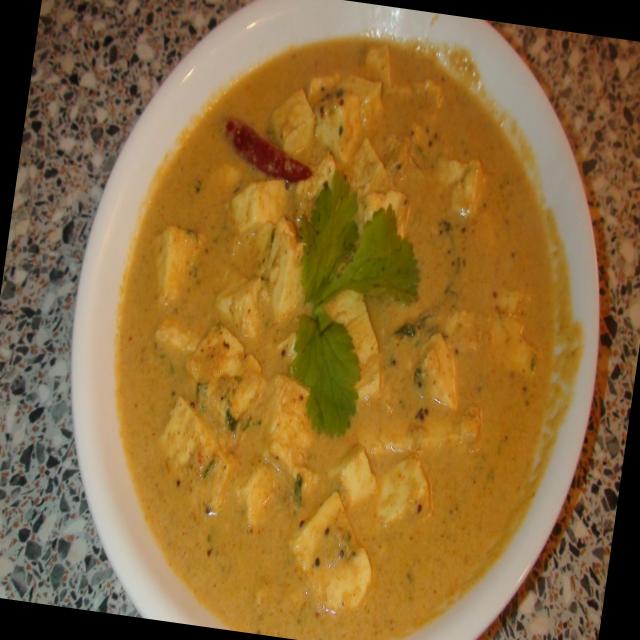
Dish: shahi_paneer